Holden Premier

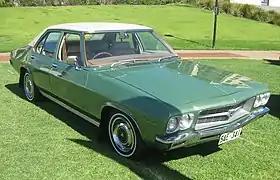
Holden Premier (HQ)

The Holden Premier is an automobile that was produced by Holden for Australasia between 1962 and 1980. The Premier was an upmarket version of the: